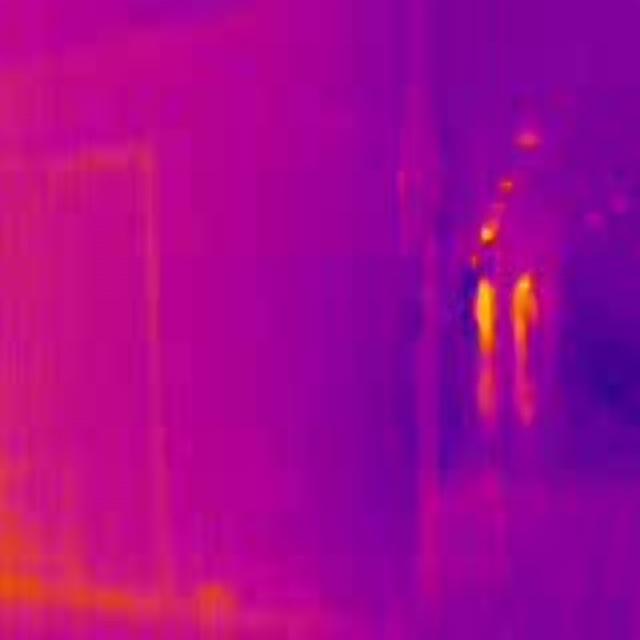
Detected objects:
label: person
label: person